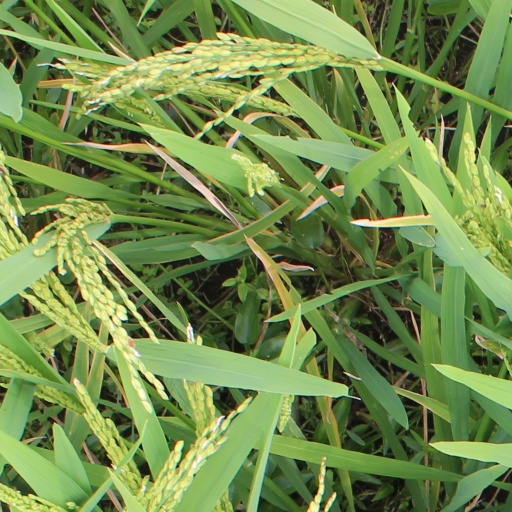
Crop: rice